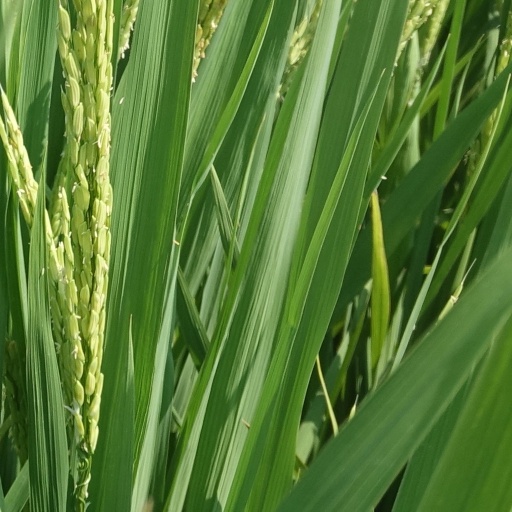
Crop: rice